Campaign for Homosexual Equality

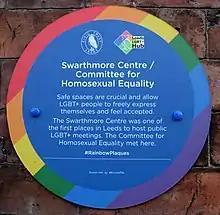
One of fifteen sponsored memorials on Leeds Rainbow Plaque Trail, in aid of Leeds Pride, commemorating the Swarthmore Centre as safe space in 1971 where the group met.

CHE began in Manchester as the North-Western Homosexual Law Reform Committee in 1964 as a local branch of the Homosexual Law Reform Society. An initial meeting was held on 4 June 1964, but only about eight people attended. A decision was made to re-establish the group on a wider basis, and an "advisory group" formed. This group chose the name "North-Western Homosexual Law Reform Committee". The new group was launched at Church House, Deansgate, Manchester, on 7 October 1964. Allan Horsfall was its secretary and most visible member. In 1969, the NWHLRC was renamed the Committee for Homosexual Equality with aims to becoming a national body for England and Wales. The group met at the Swarthmoor Centre in Leeds in 1971 and, later in the same year, changed its name to the Campaign for Homosexual Equality (CHE).